Christianity in the 21st century

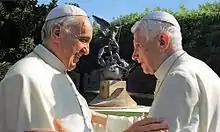
Pope Francis (left) and his predecessor Pope emeritus Benedict XVI (right)

With the election of Pope Benedict XVI, there was decentralized beatifications and reverted a decision of John Paul II regarding papal elections. Benedict XVI advocated a return to fundamental Christian values to counter the increased secularisation of many Western countries. He taught the importance of both the Catholic Church and an understanding of God's redemptive love. Pope Benedict also revived a number of traditions, including elevating the Tridentine Mass to a more prominent position. He strengthened the relationship between the Catholic Church and art, promoted the use of Latin, and reintroduced traditional papal garments, for which reason he was called "the pope of aesthetics".